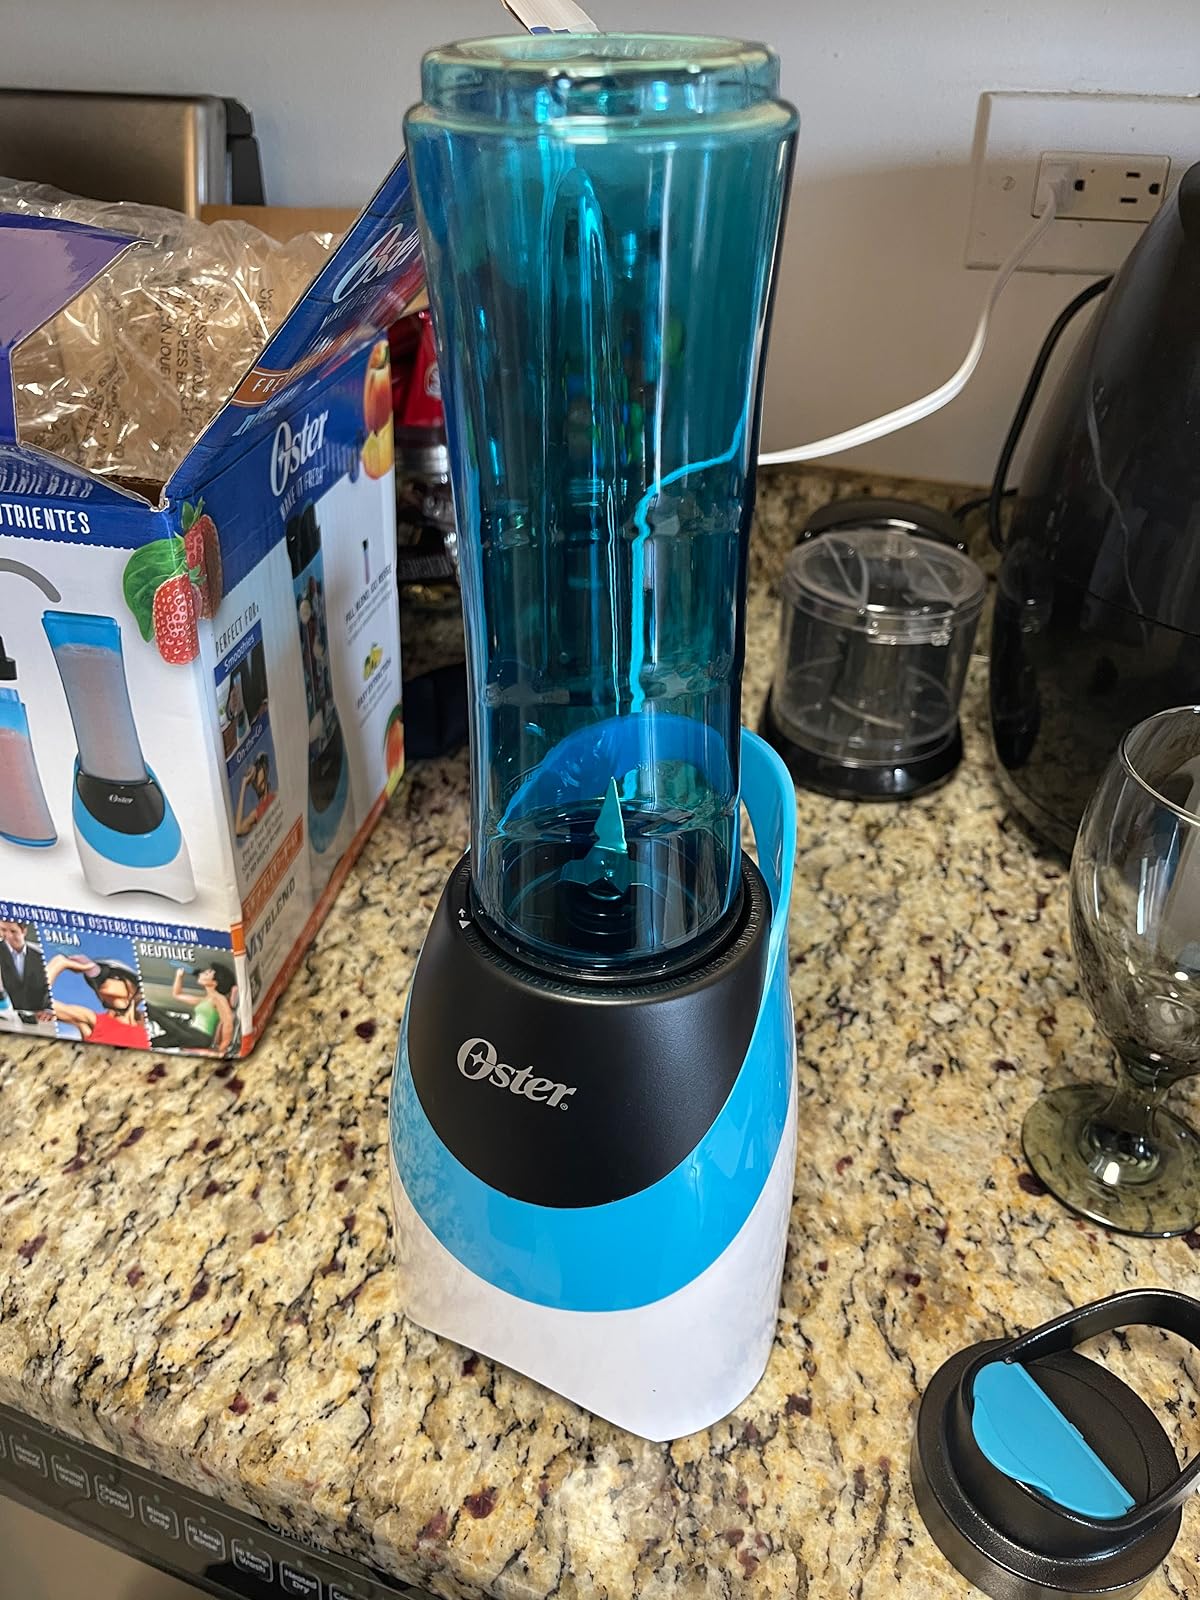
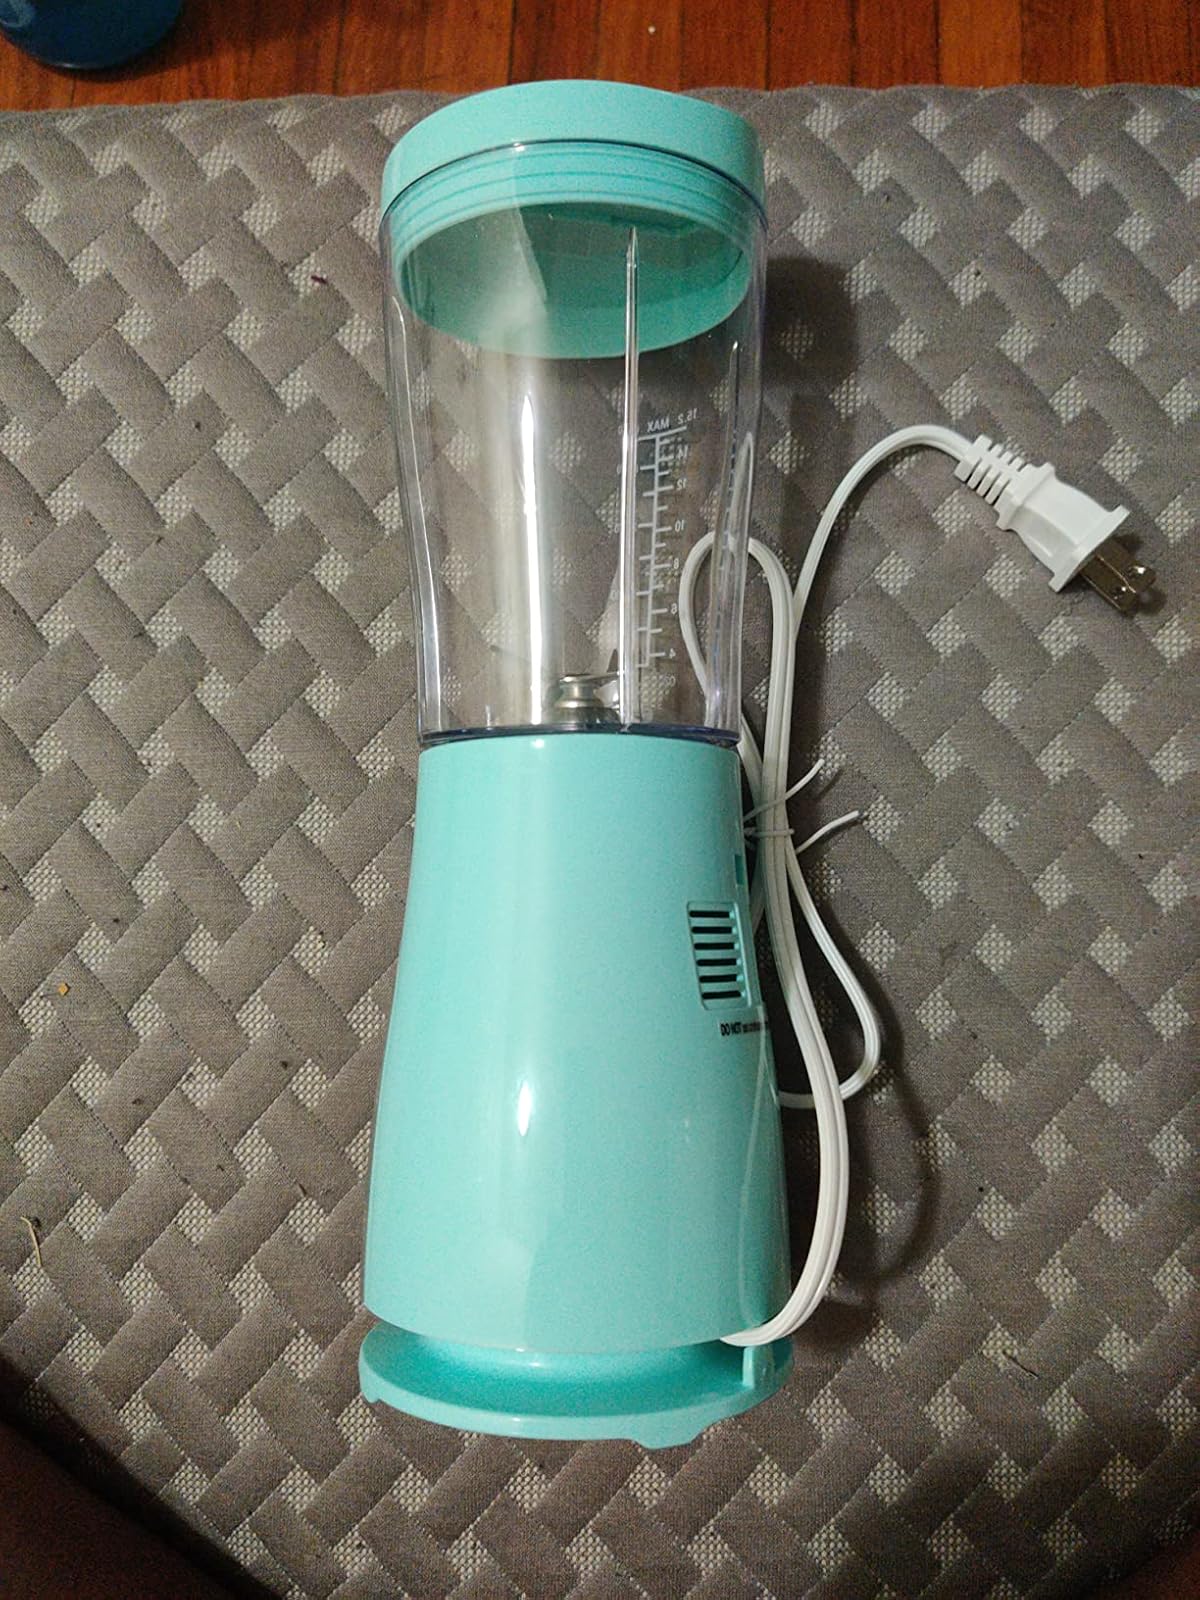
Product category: items_blender
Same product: no